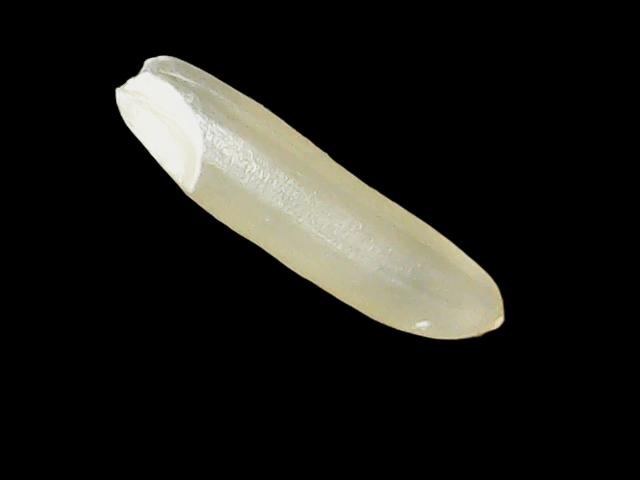
Rice variety: Binadhan25